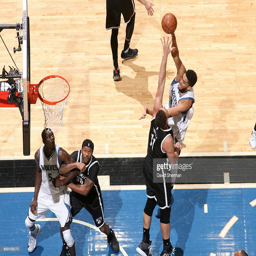
# shoots the ball against sports team .